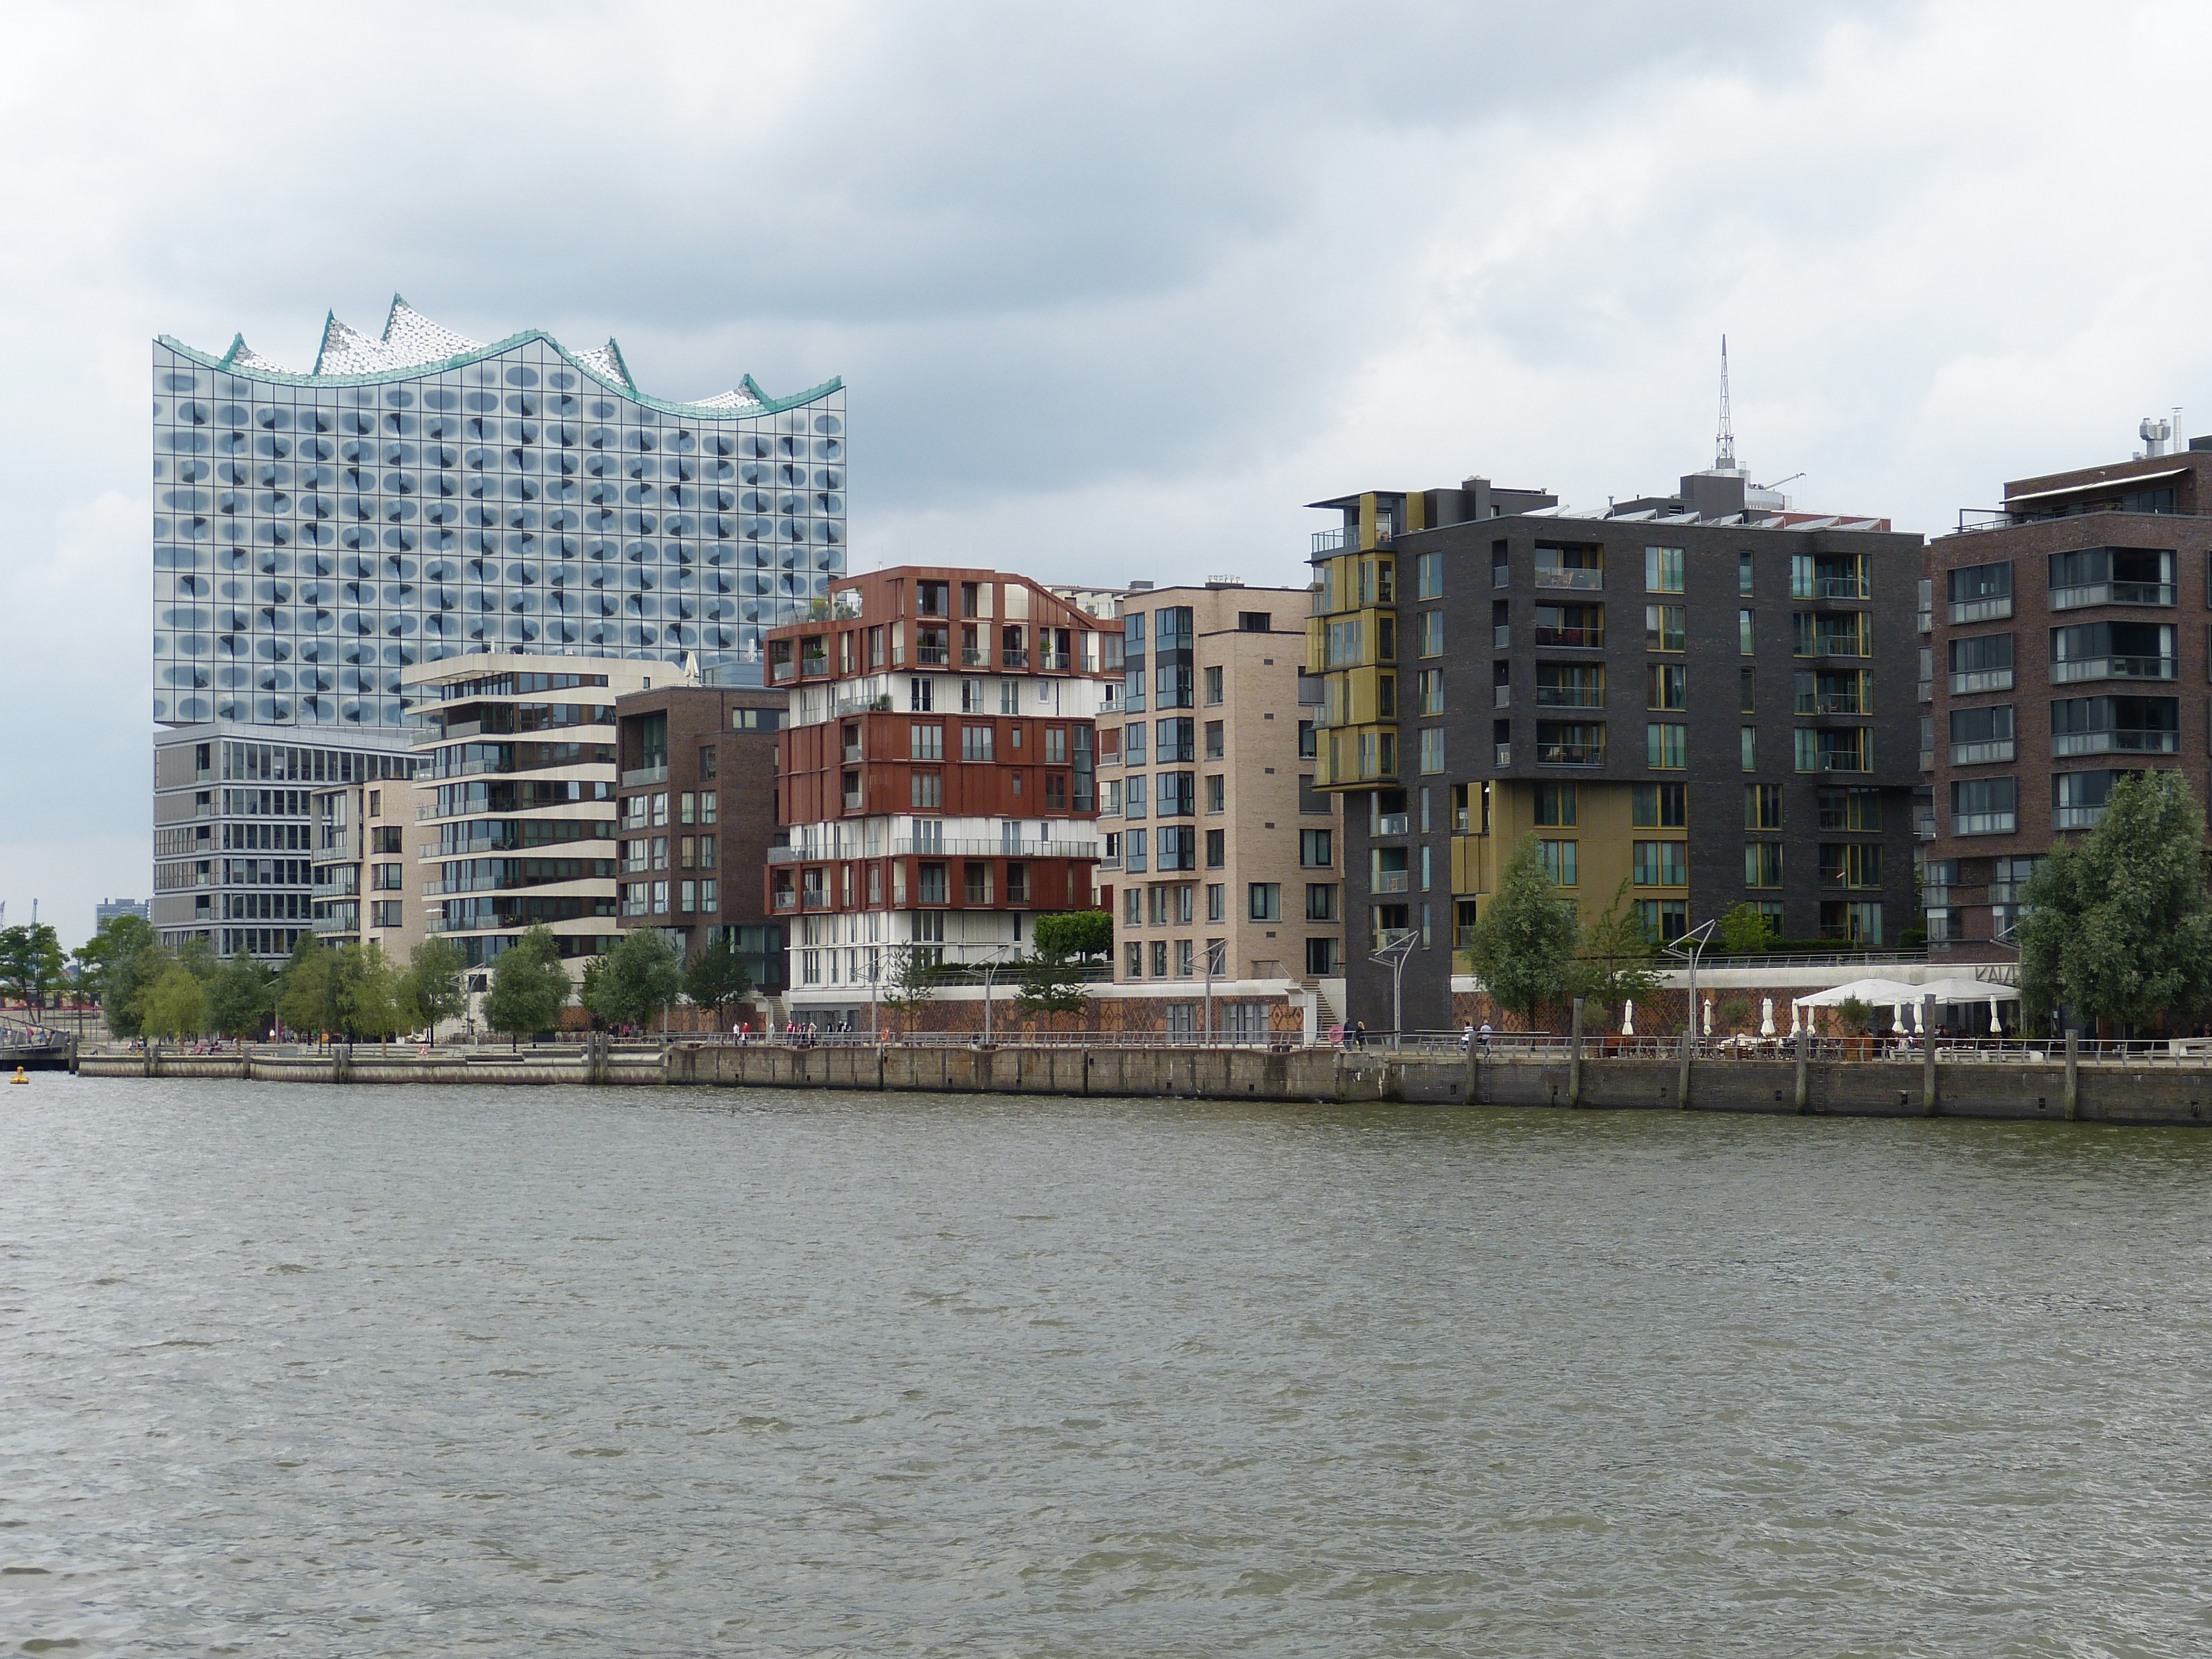
dock, architecture, skyline, town, building, city, river, canal, cityscape, downtown, vehicle, bay, harbor, marina, port, modern, waterway, tower block, body of water, channel, hamburg, condominium, hanseatic city, harbour city, elbe philharmonic hall, residential area, human settlement